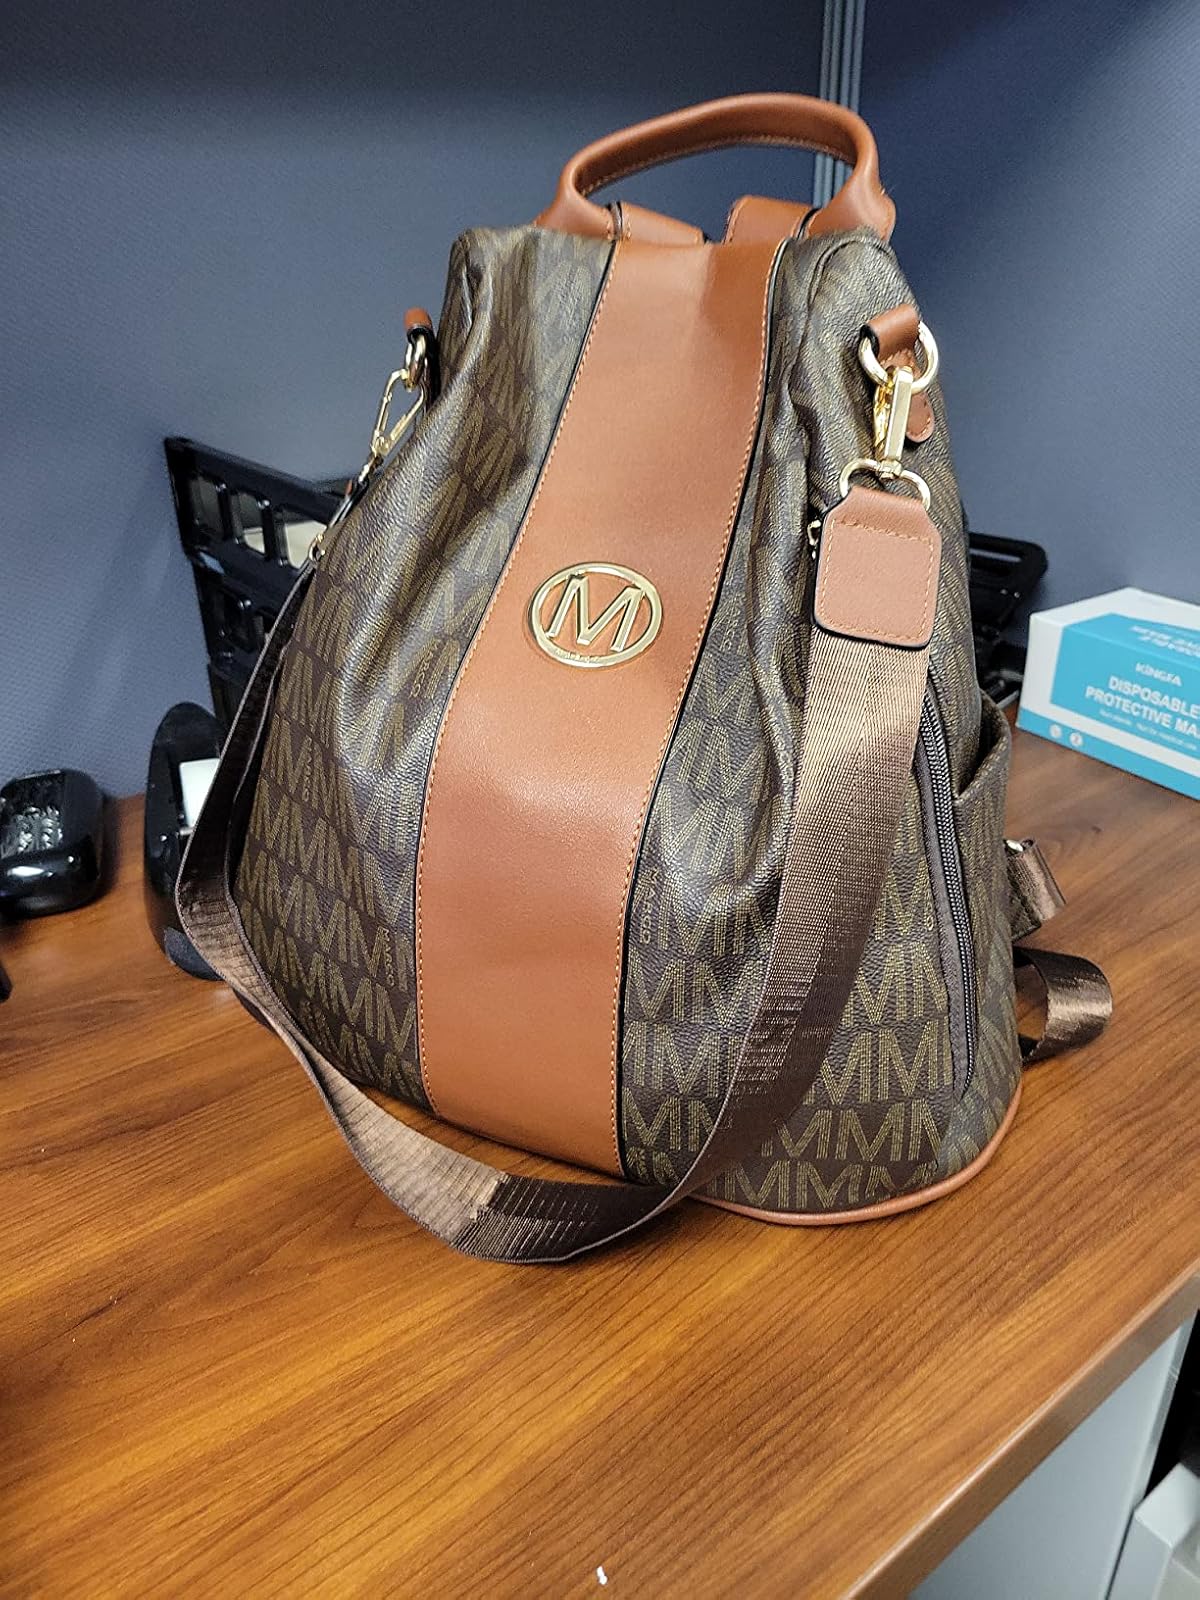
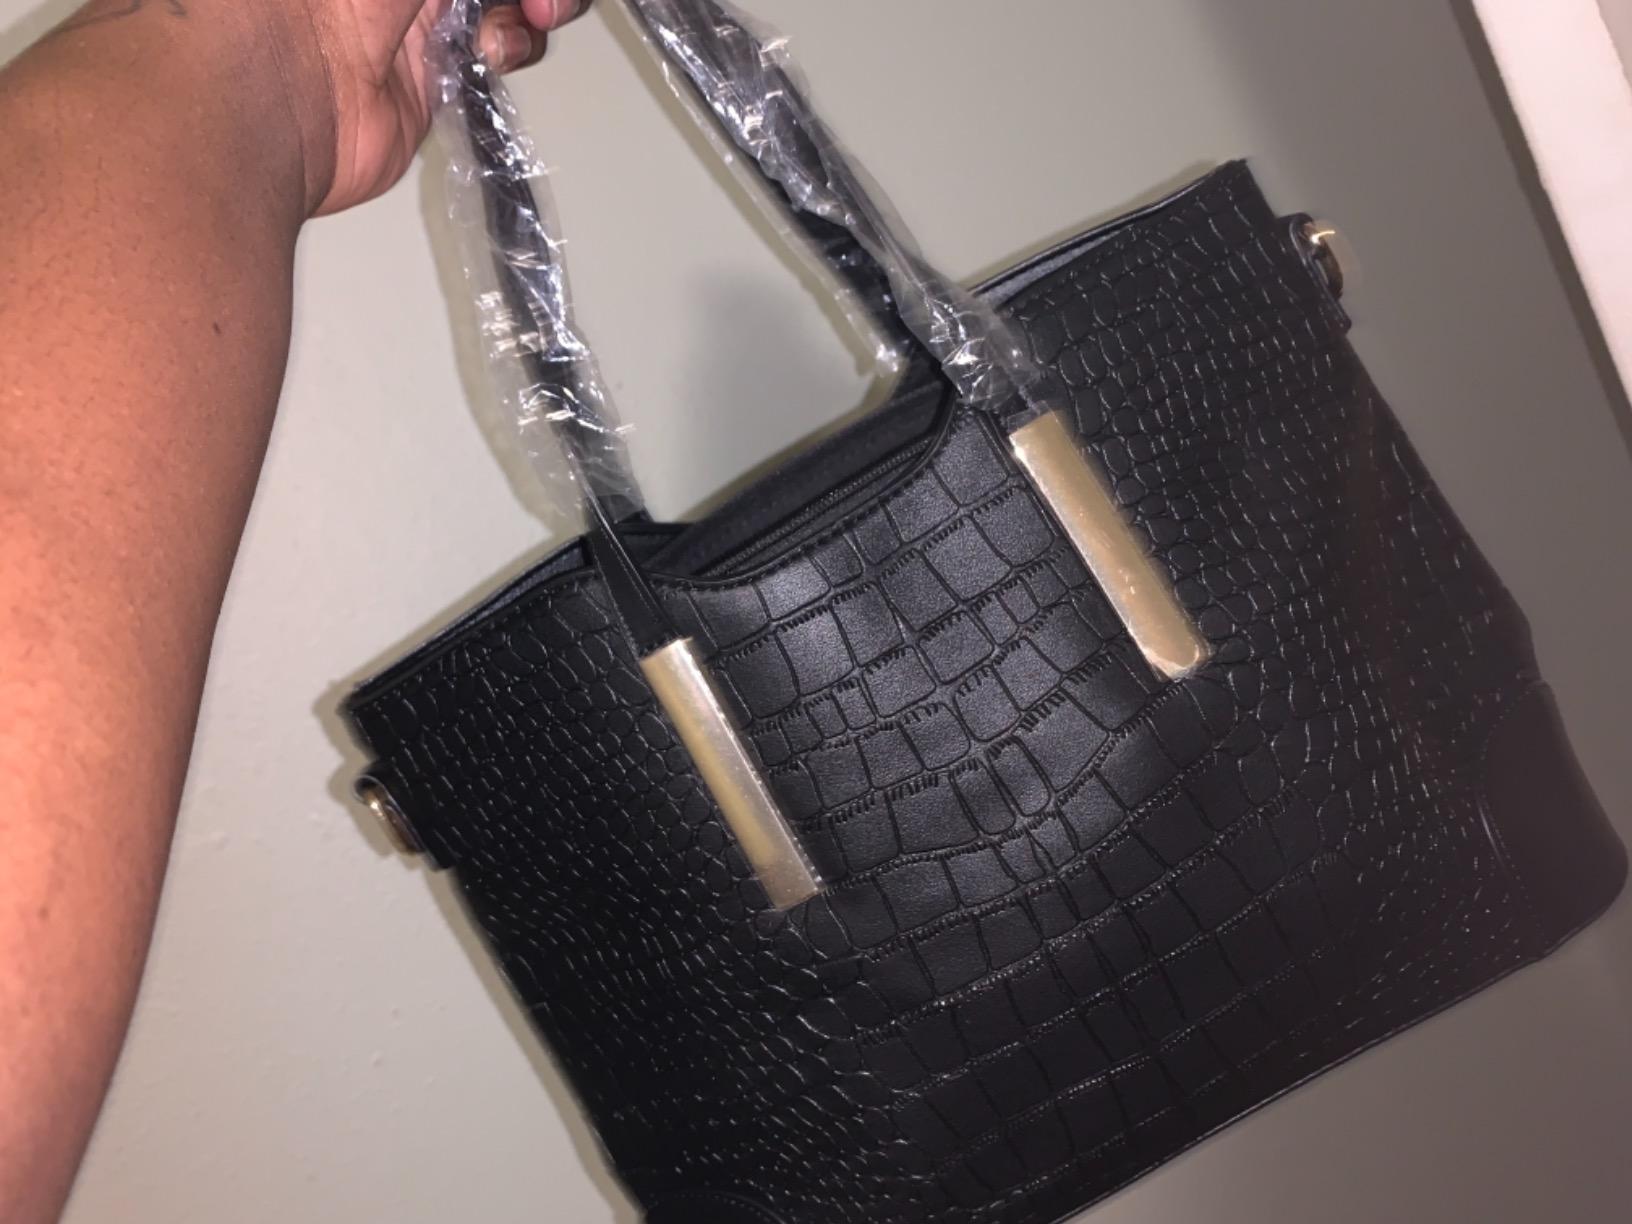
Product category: accessories_handbag
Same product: no